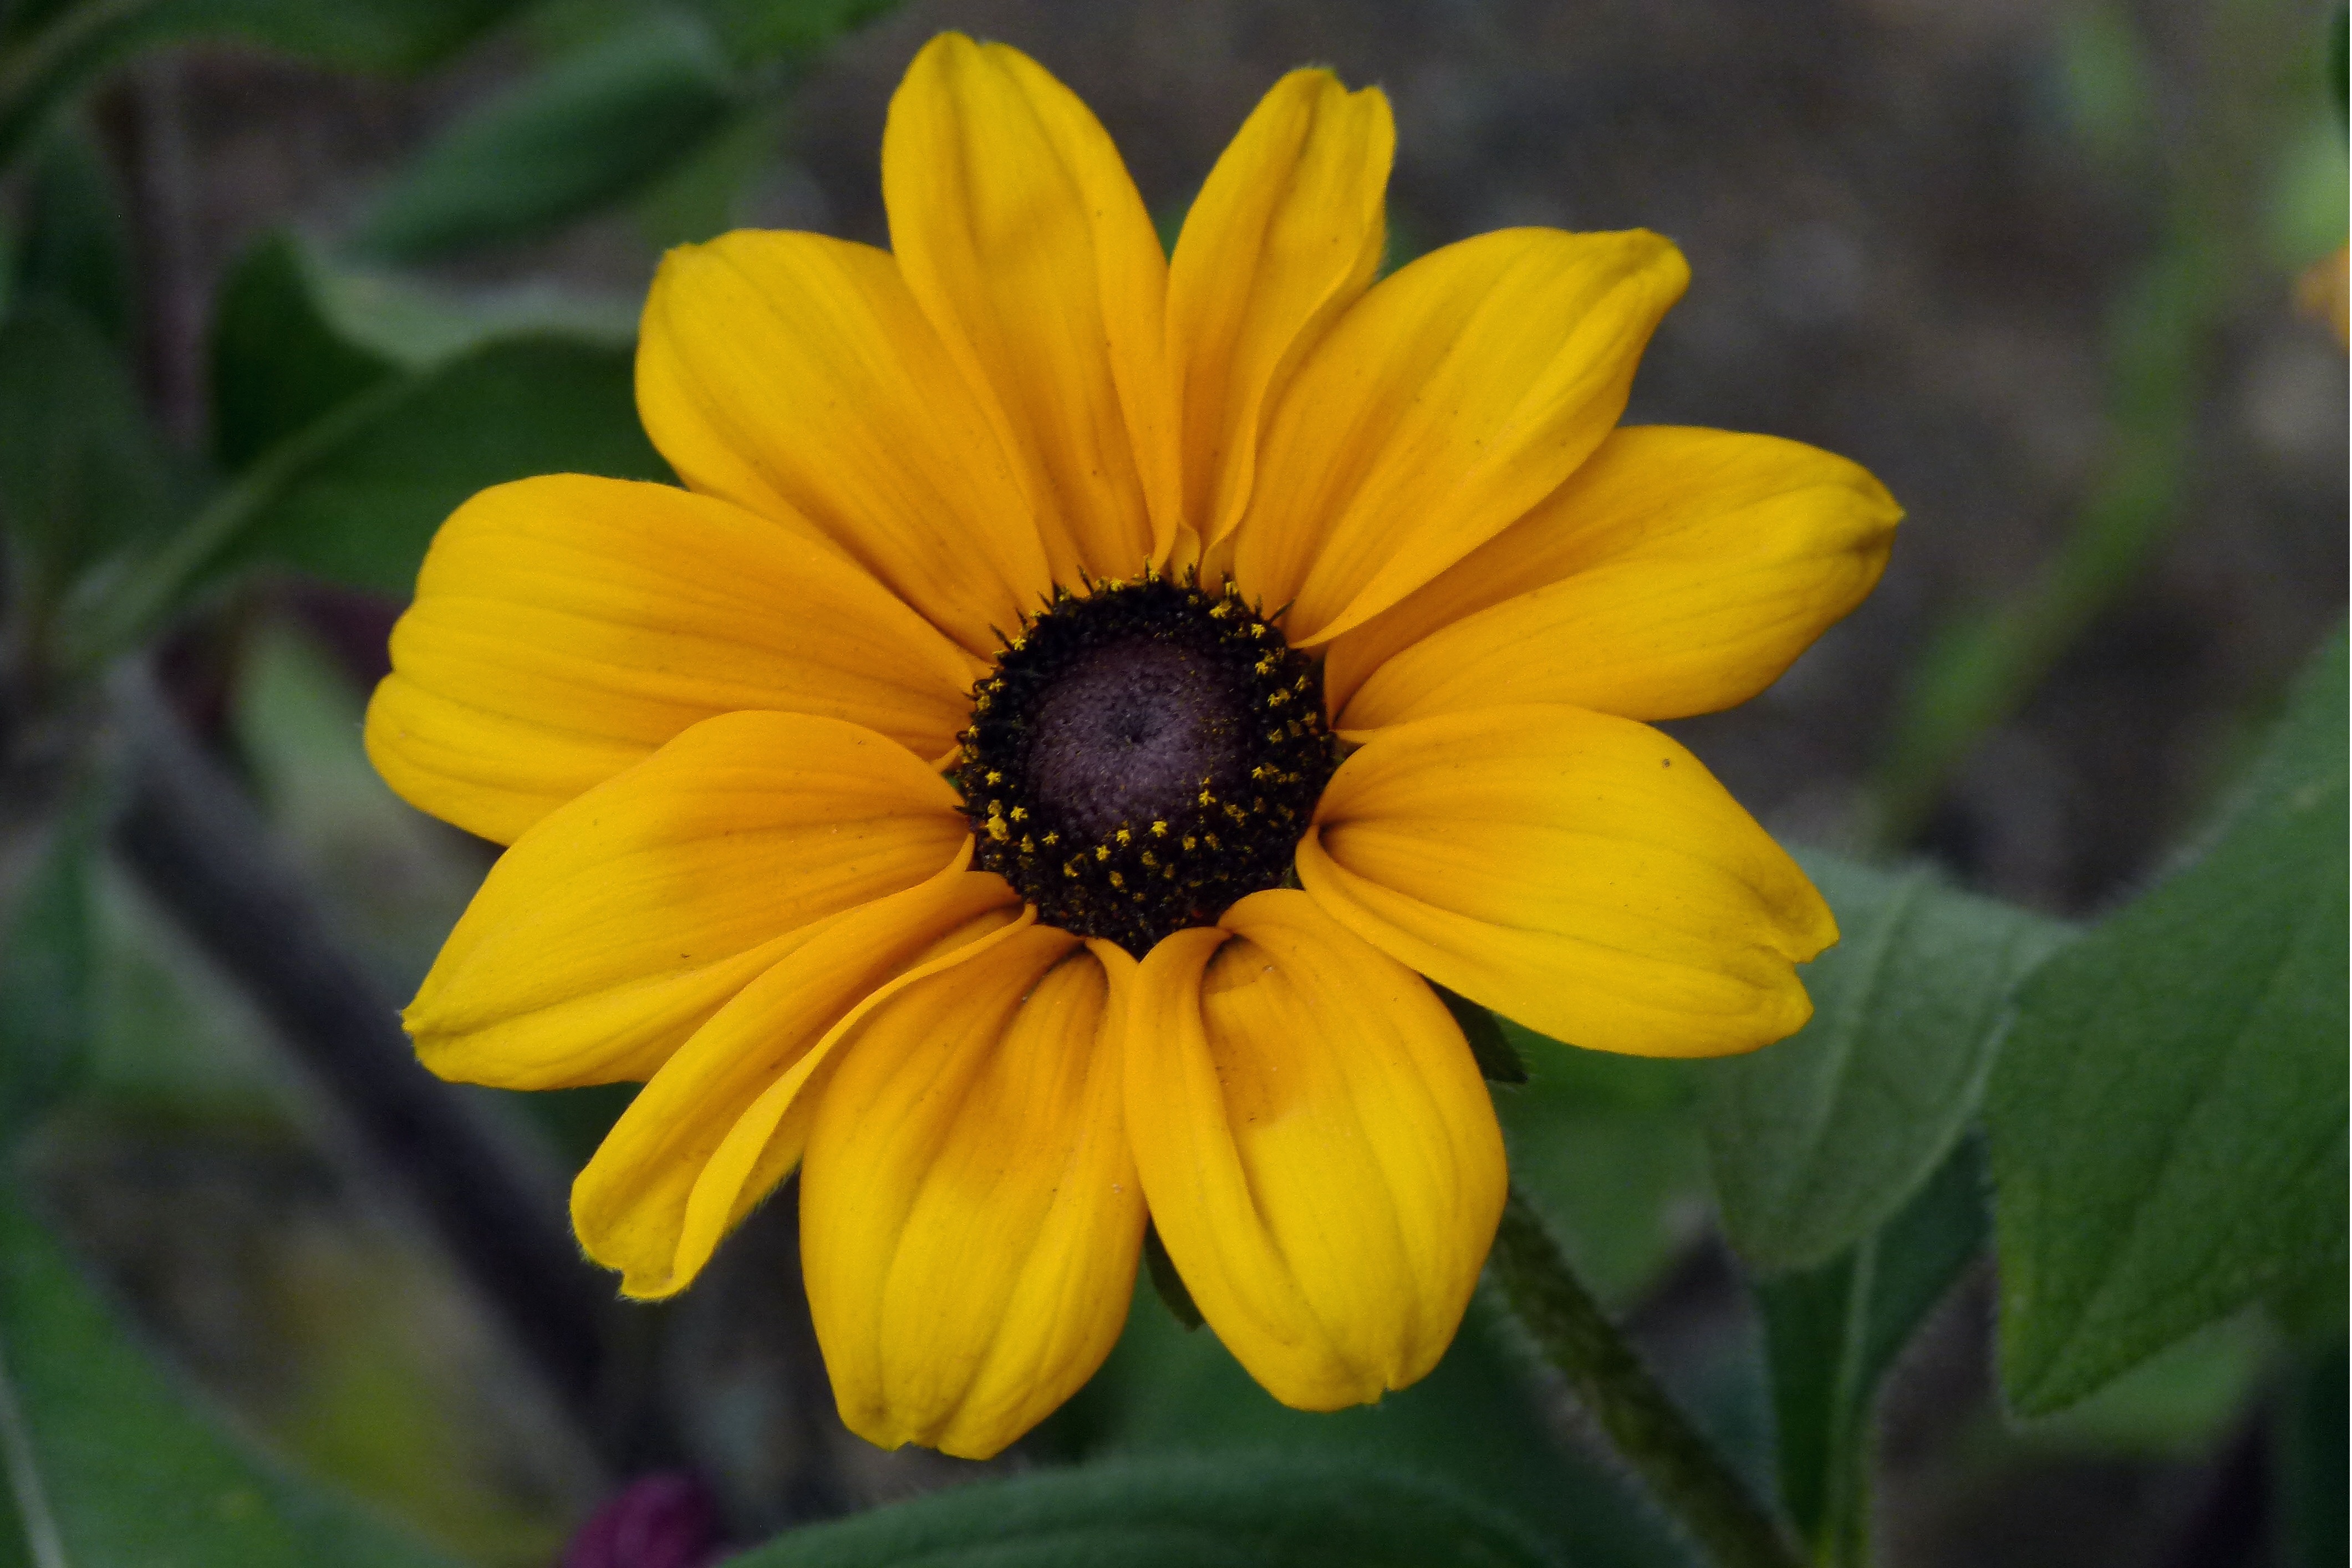
landscape, nature, outdoor, blossom, growth, plant, field, farm, countryside, stem, sunlight, leaf, flower, petal, bloom, view, country, summer, floral, daisy, wild, environment, idyllic, tranquility, foliage, rural, pollen, fluffy, tranquil, biology, grow, pasture, peaceful, natural, botany, yellow, agriculture, garden, flora, season, botanical, sunflower, life, ecology, wildflower, outdoors, sunny, earth, violet, seasonal, growing, summertime, scene, springtime, soft, easter, delicate, vibrant, bud, fragile, nectar, macro photography, fertility, flowering plant, daisy family, dainty, fragility, annual plant, plant stem, land plant